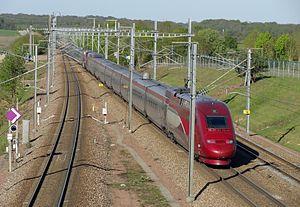
Une rame TGV PBKA se dirige vers Bruxelles sur la LGV Nord, à hauteur du triangle de Vémars, à Moussy-le-Neuf (Seine-et-Marne), France.
La LGV Nord, appelée aussi LGV Nord Europe ou ligne nouvelle 3, est une ligne à grande vitesse française de 323 km de long reliant Paris à la frontière belge et au tunnel sous la Manche via Lille, mise en service en mai 1993. Autorisant en service commercial une vitesse de 300 km/h, elle a permis à sa création d'accélérer sensiblement les liaisons ferroviaires entre Paris et le nord de la France, mais aussi la Belgique et la Grande-Bretagne. Son tracé est jumelé avec celui de l'autoroute A1 sur 130 km. Située en totalité en plaine, elle ne comporte pas de rampe supérieure à 25 pour mille. La circulation y est entièrement contrôlée depuis le poste d'aiguillage et de régulation de Lille.